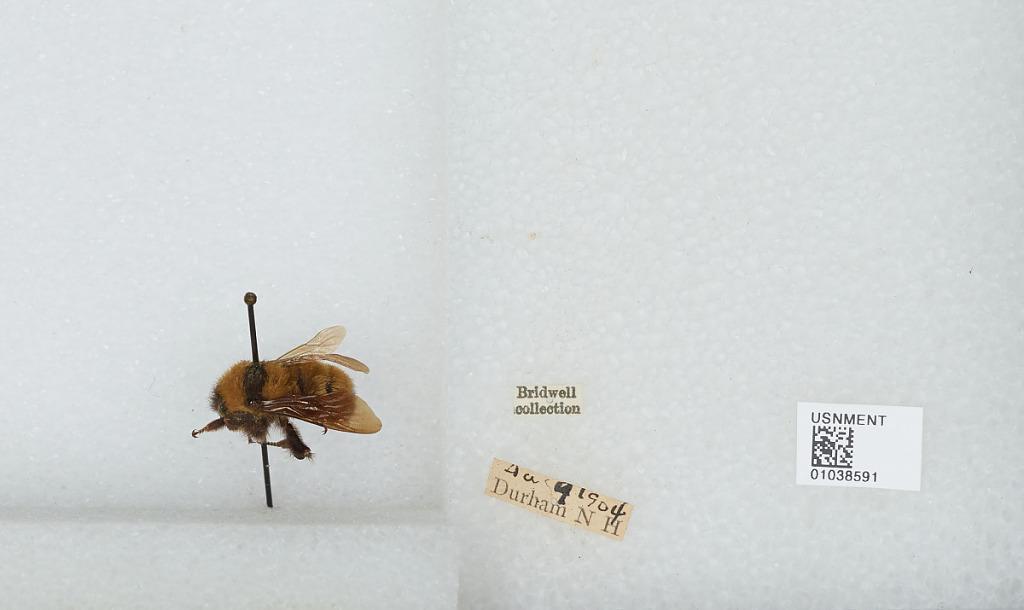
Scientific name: Bombus (Fervidobombus) pensylvanicus pensylvanicus (De Geer)
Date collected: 1904-8-9
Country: United States
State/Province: New Hampshire
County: Strafford
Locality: Durham
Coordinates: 43.1339, -70.9264